Bernard Coventry

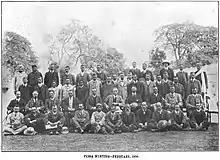
Pusa staff in 1910

Bernard Coventry (10 December 1859 – 26 January 1929) was a British agronomist who served as the founding director of the Imperial Agricultural Research Institute in Pusa, Bengal Presidency, India from 1904.